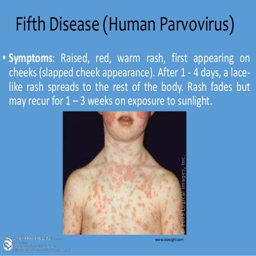
fever with a rash in adults